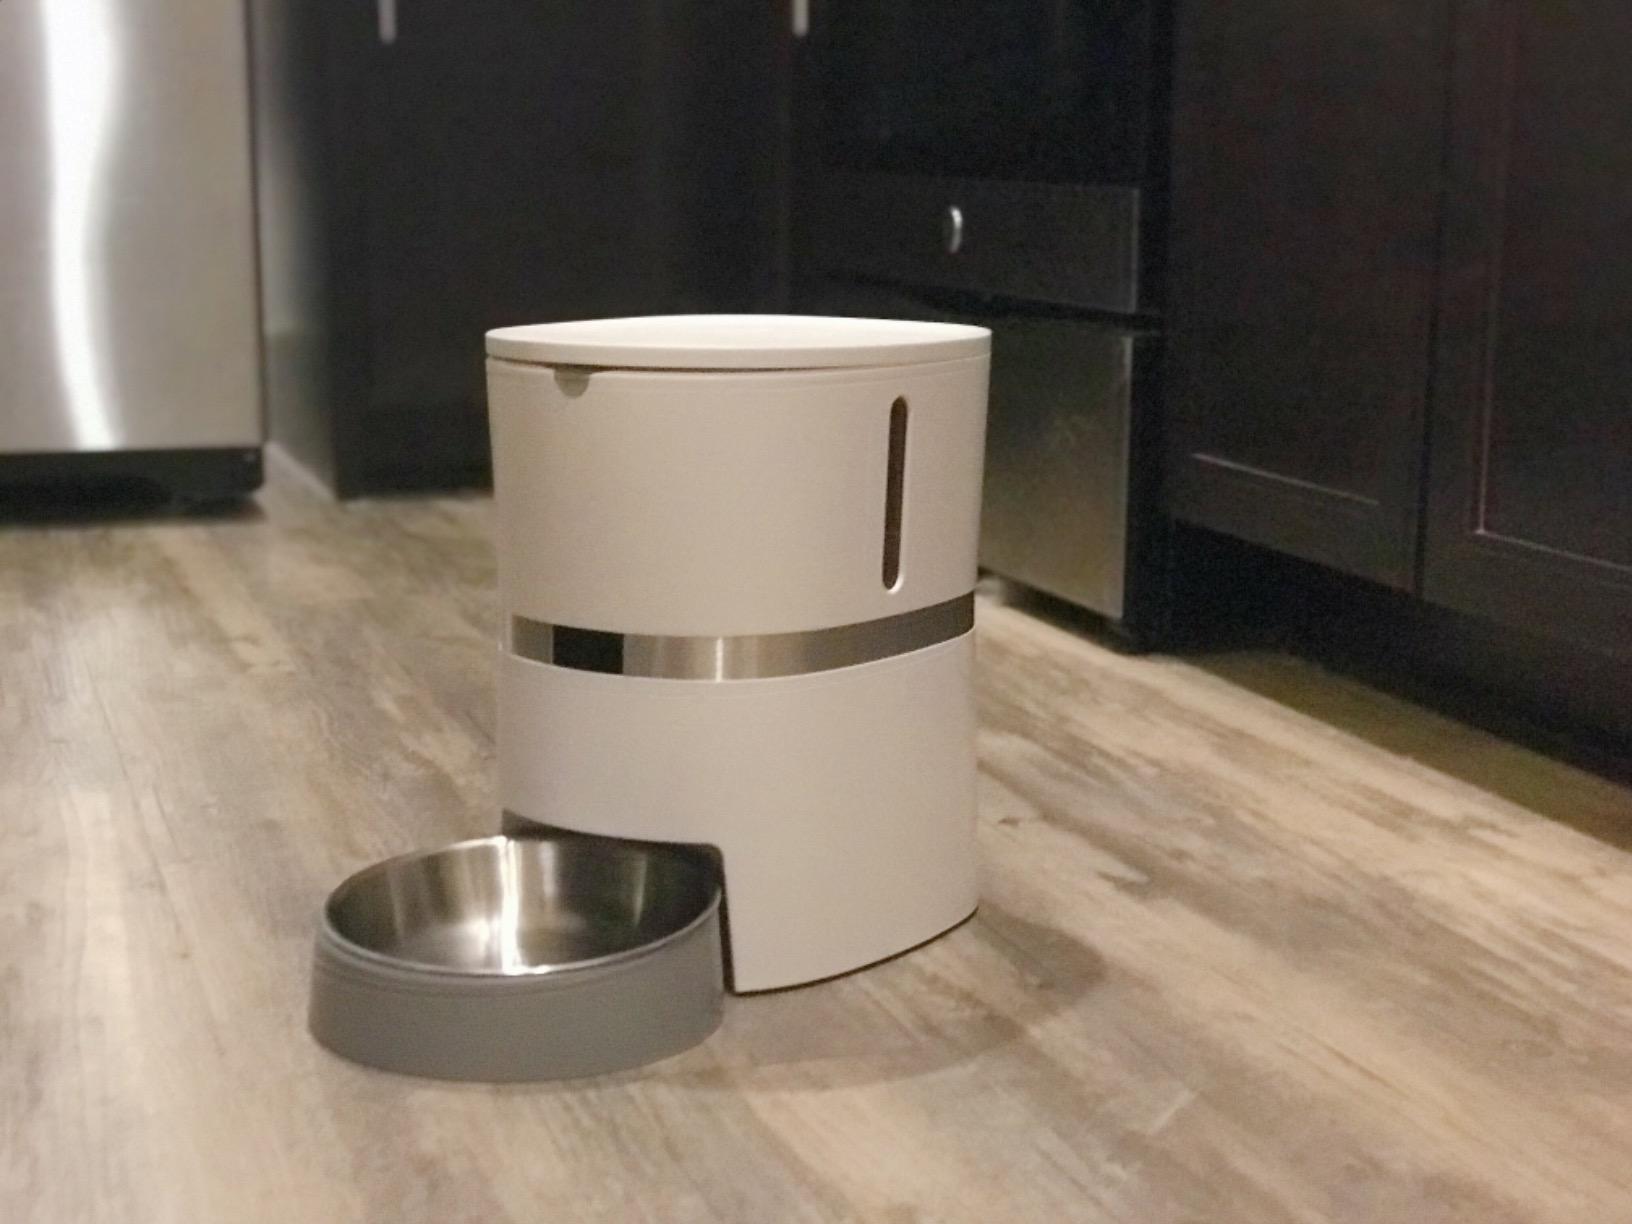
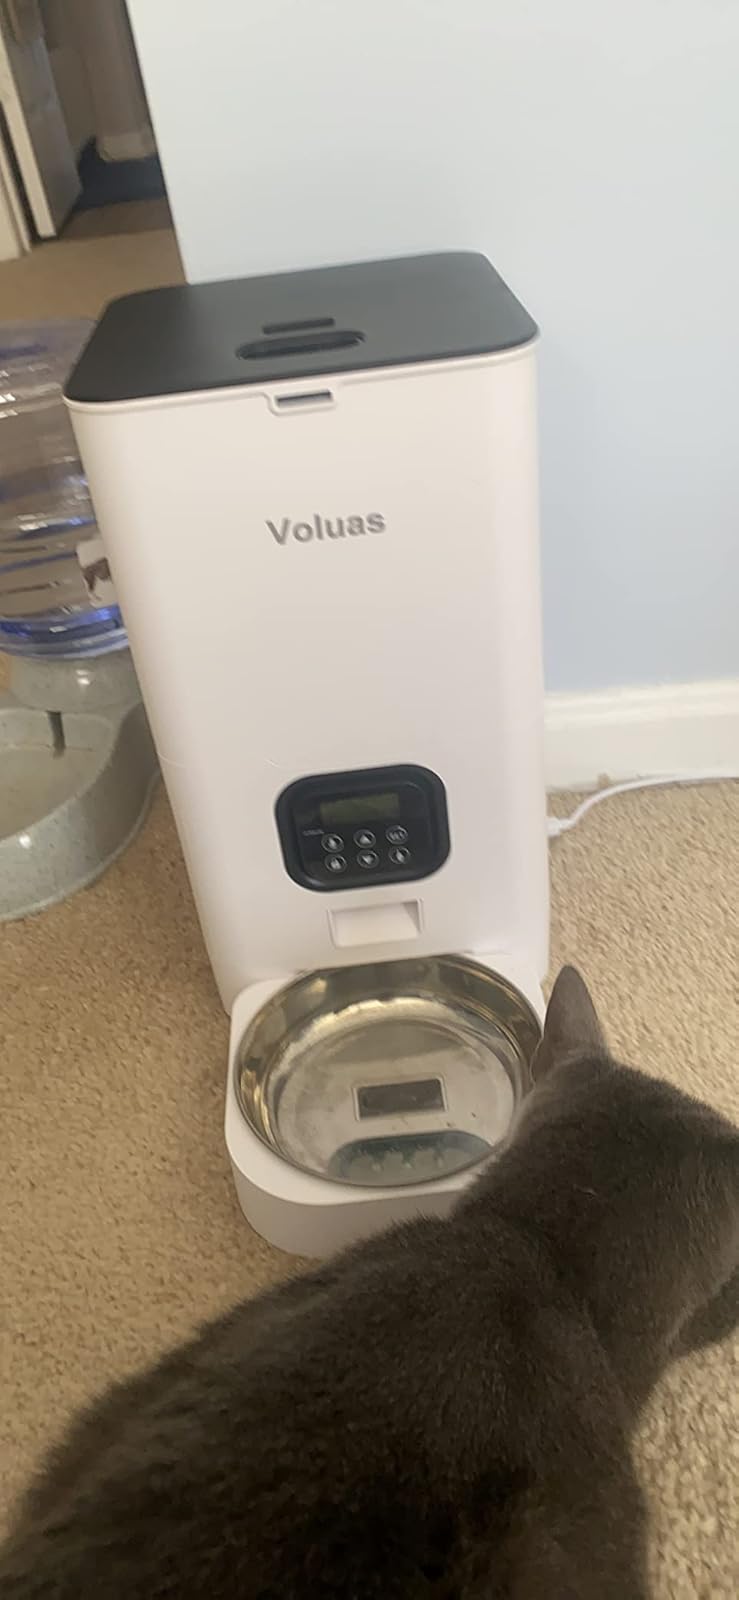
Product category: items_feeder
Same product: no